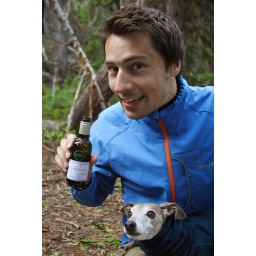
Those airplane bottles are good for something. I love Bobby's expression in this one! :D